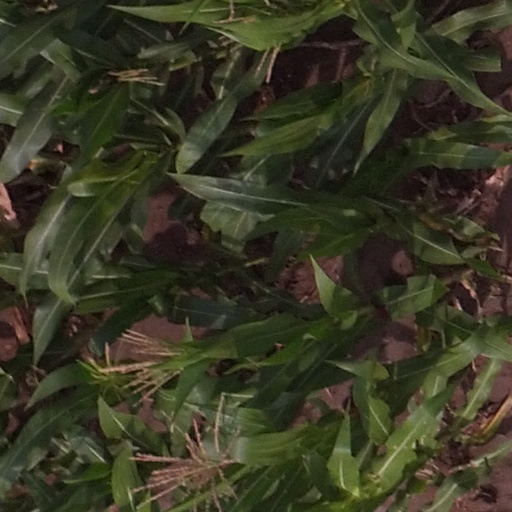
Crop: maize; corn